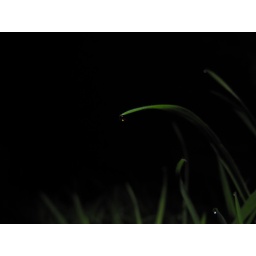
dew on grass in coniston, lake district